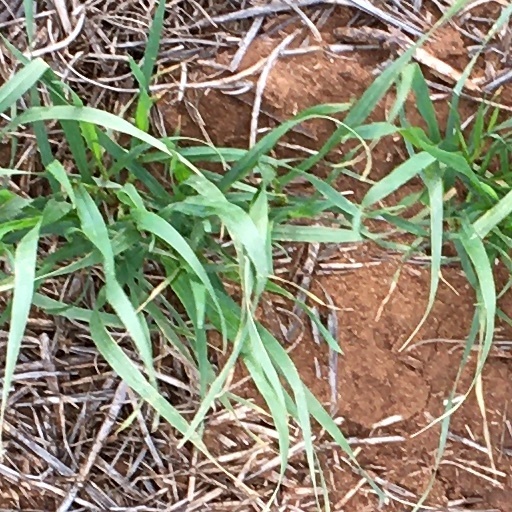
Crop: wheat